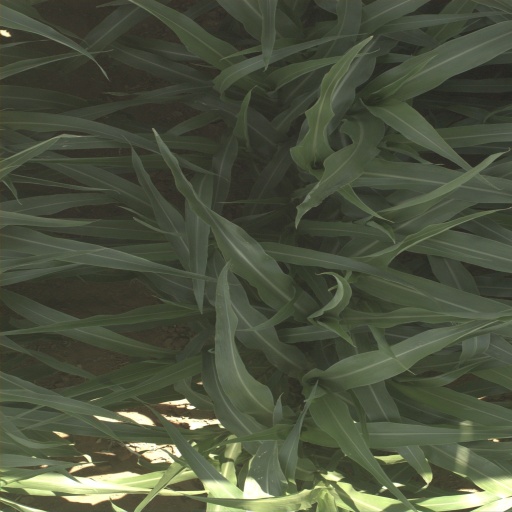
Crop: sorghum